Steve Earle

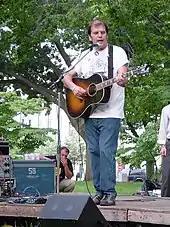
Earle performing in front of the United States Supreme Court on July 1, 2003

In the early 2000s, Earle's album "Jerusalem" expressed his anti-war, anti-death penalty and his other "leftist views". The album's song "John Walker's Blues", about captured American Taliban fighter John Walker Lindh created controversy. Earle responded by appearing on a variety of news and editorial programs and defending the song and his views on patriotism and terrorism. His subsequent tour featured the "Jerusalem" album and was released as the live album "Just an American Boy" in 2003.